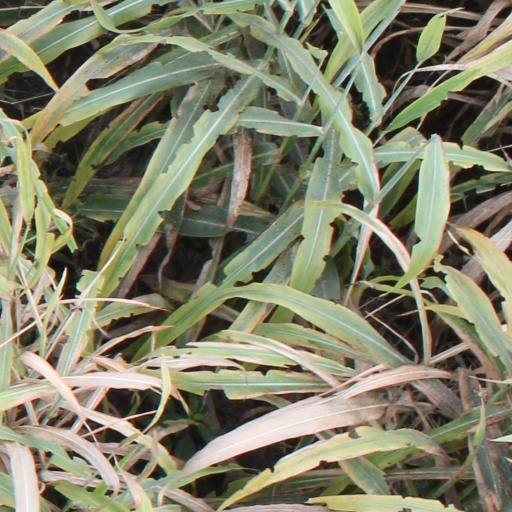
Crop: sorghum